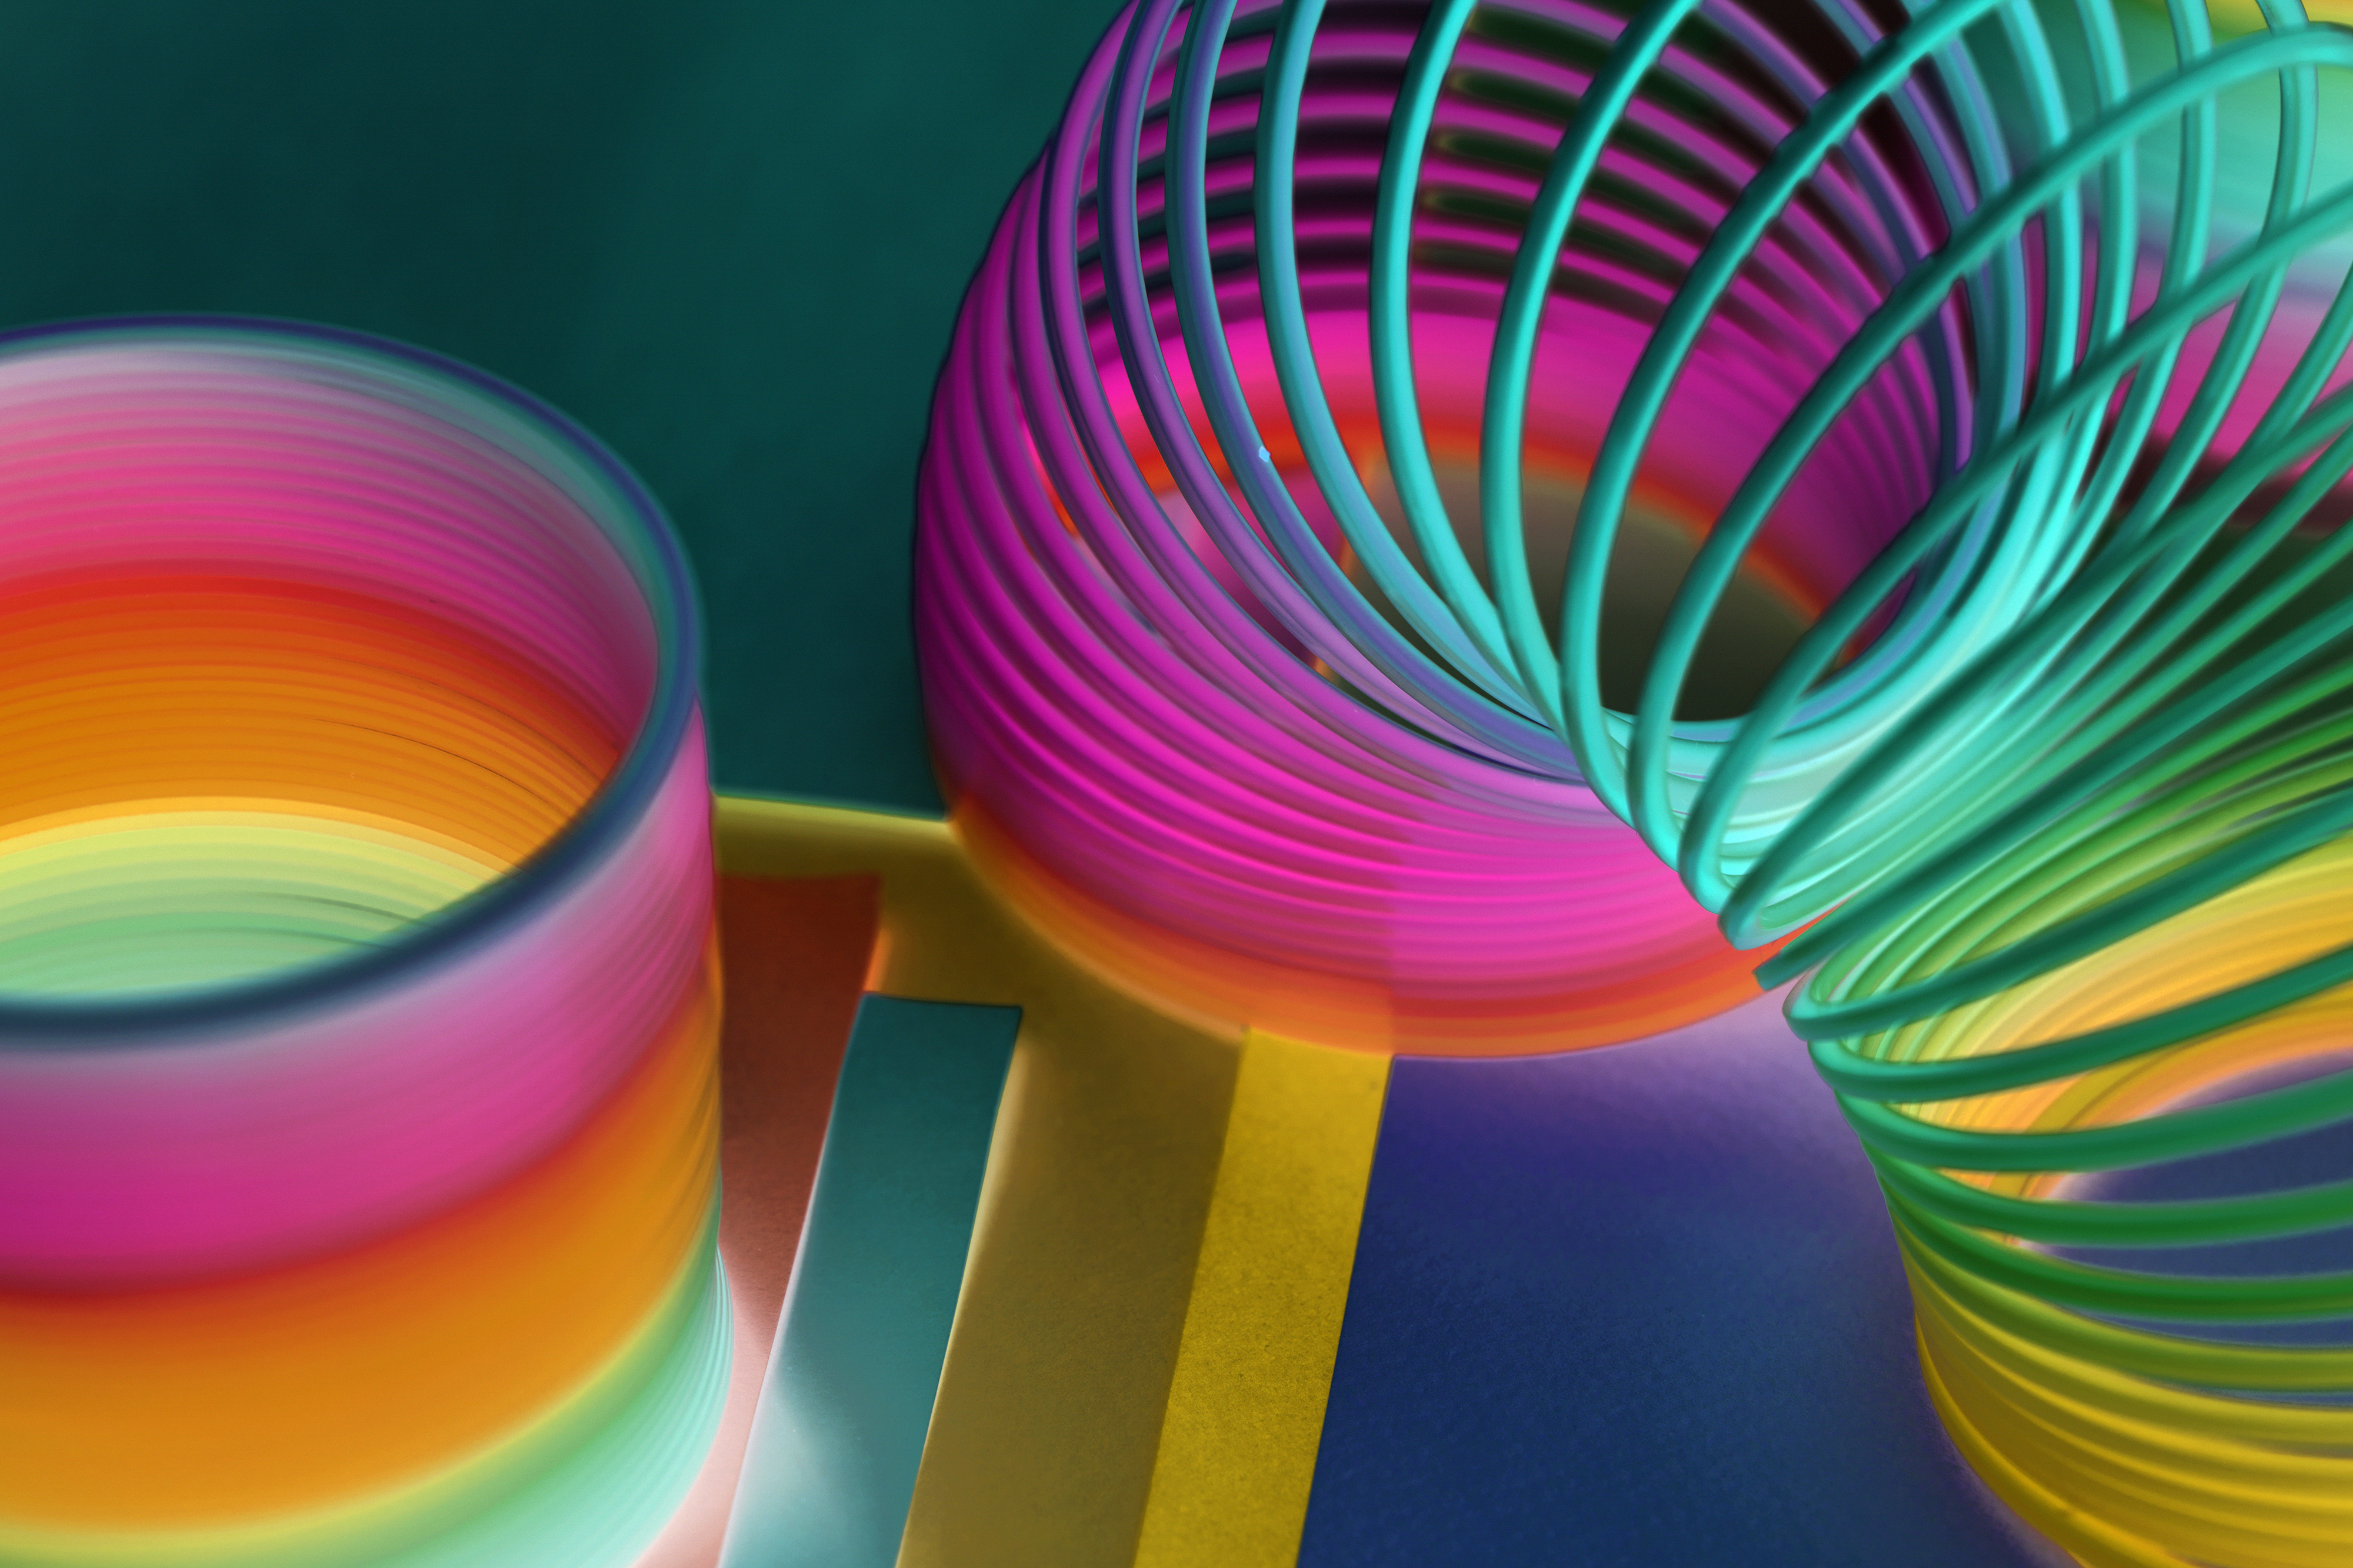
abstract, amusement, background, bright, childhood, closeup, coil, colored, colorful, enjoyment, entertainment, equipment, flexibility, flexible, fun, funky, game, kids, leisure, macro, memories, metal, motion, object, pattern, plastic, play, rainbow, recreation, ring, spectrum, spiral, spring, spring toy, stretch, throwback, toy, vibrant, wallpaper, wire, light, purple, close up, magenta, line, product, circle, computer wallpaper, graphics, macro photography, symmetry